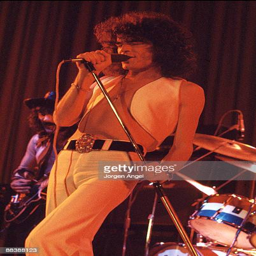
hard rock artist of the rock band hard rock artist performs on stage